Croatia national football team

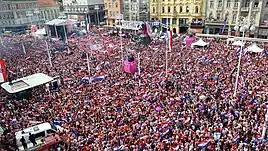

The disruptive behaviour of supporters during matches, particularly those exhibiting ultra-style fandom, has complicated national team affairs. Hooliganism, rioting, vandalism, littering, violence, use of pyrotechnics and discriminatory political expression have led to sanctions both domestically and internationally. The team has been emblematic of Croatian nationalism since the early-1990s independence of Croatia. The football federation, government, and players have made material efforts to prevent unwanted incidents to avoid damage to the perception of the team and Croatian people. This has included banning their own fans from certain games. The behaviour of fans has led to penalties and fines for the national team imposed by FIFA and UEFA. The Croatian Football Federation has been assessed significant disciplinary fines and penalties since the early 2000s. In addition to monetary fines, the team has faced tournament point deductions and have had their supporters banned. There have also been multiple acts of protest against the national team, in response to allegations of corruption.